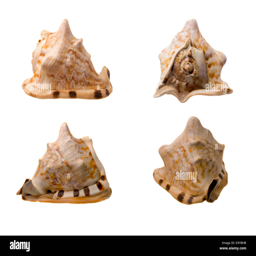
views of a conch shell on white background